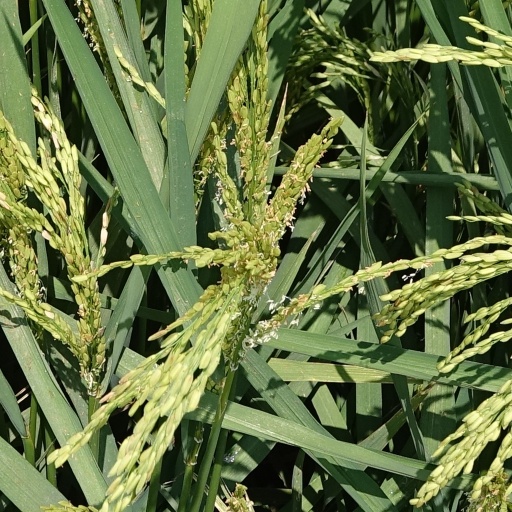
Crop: rice